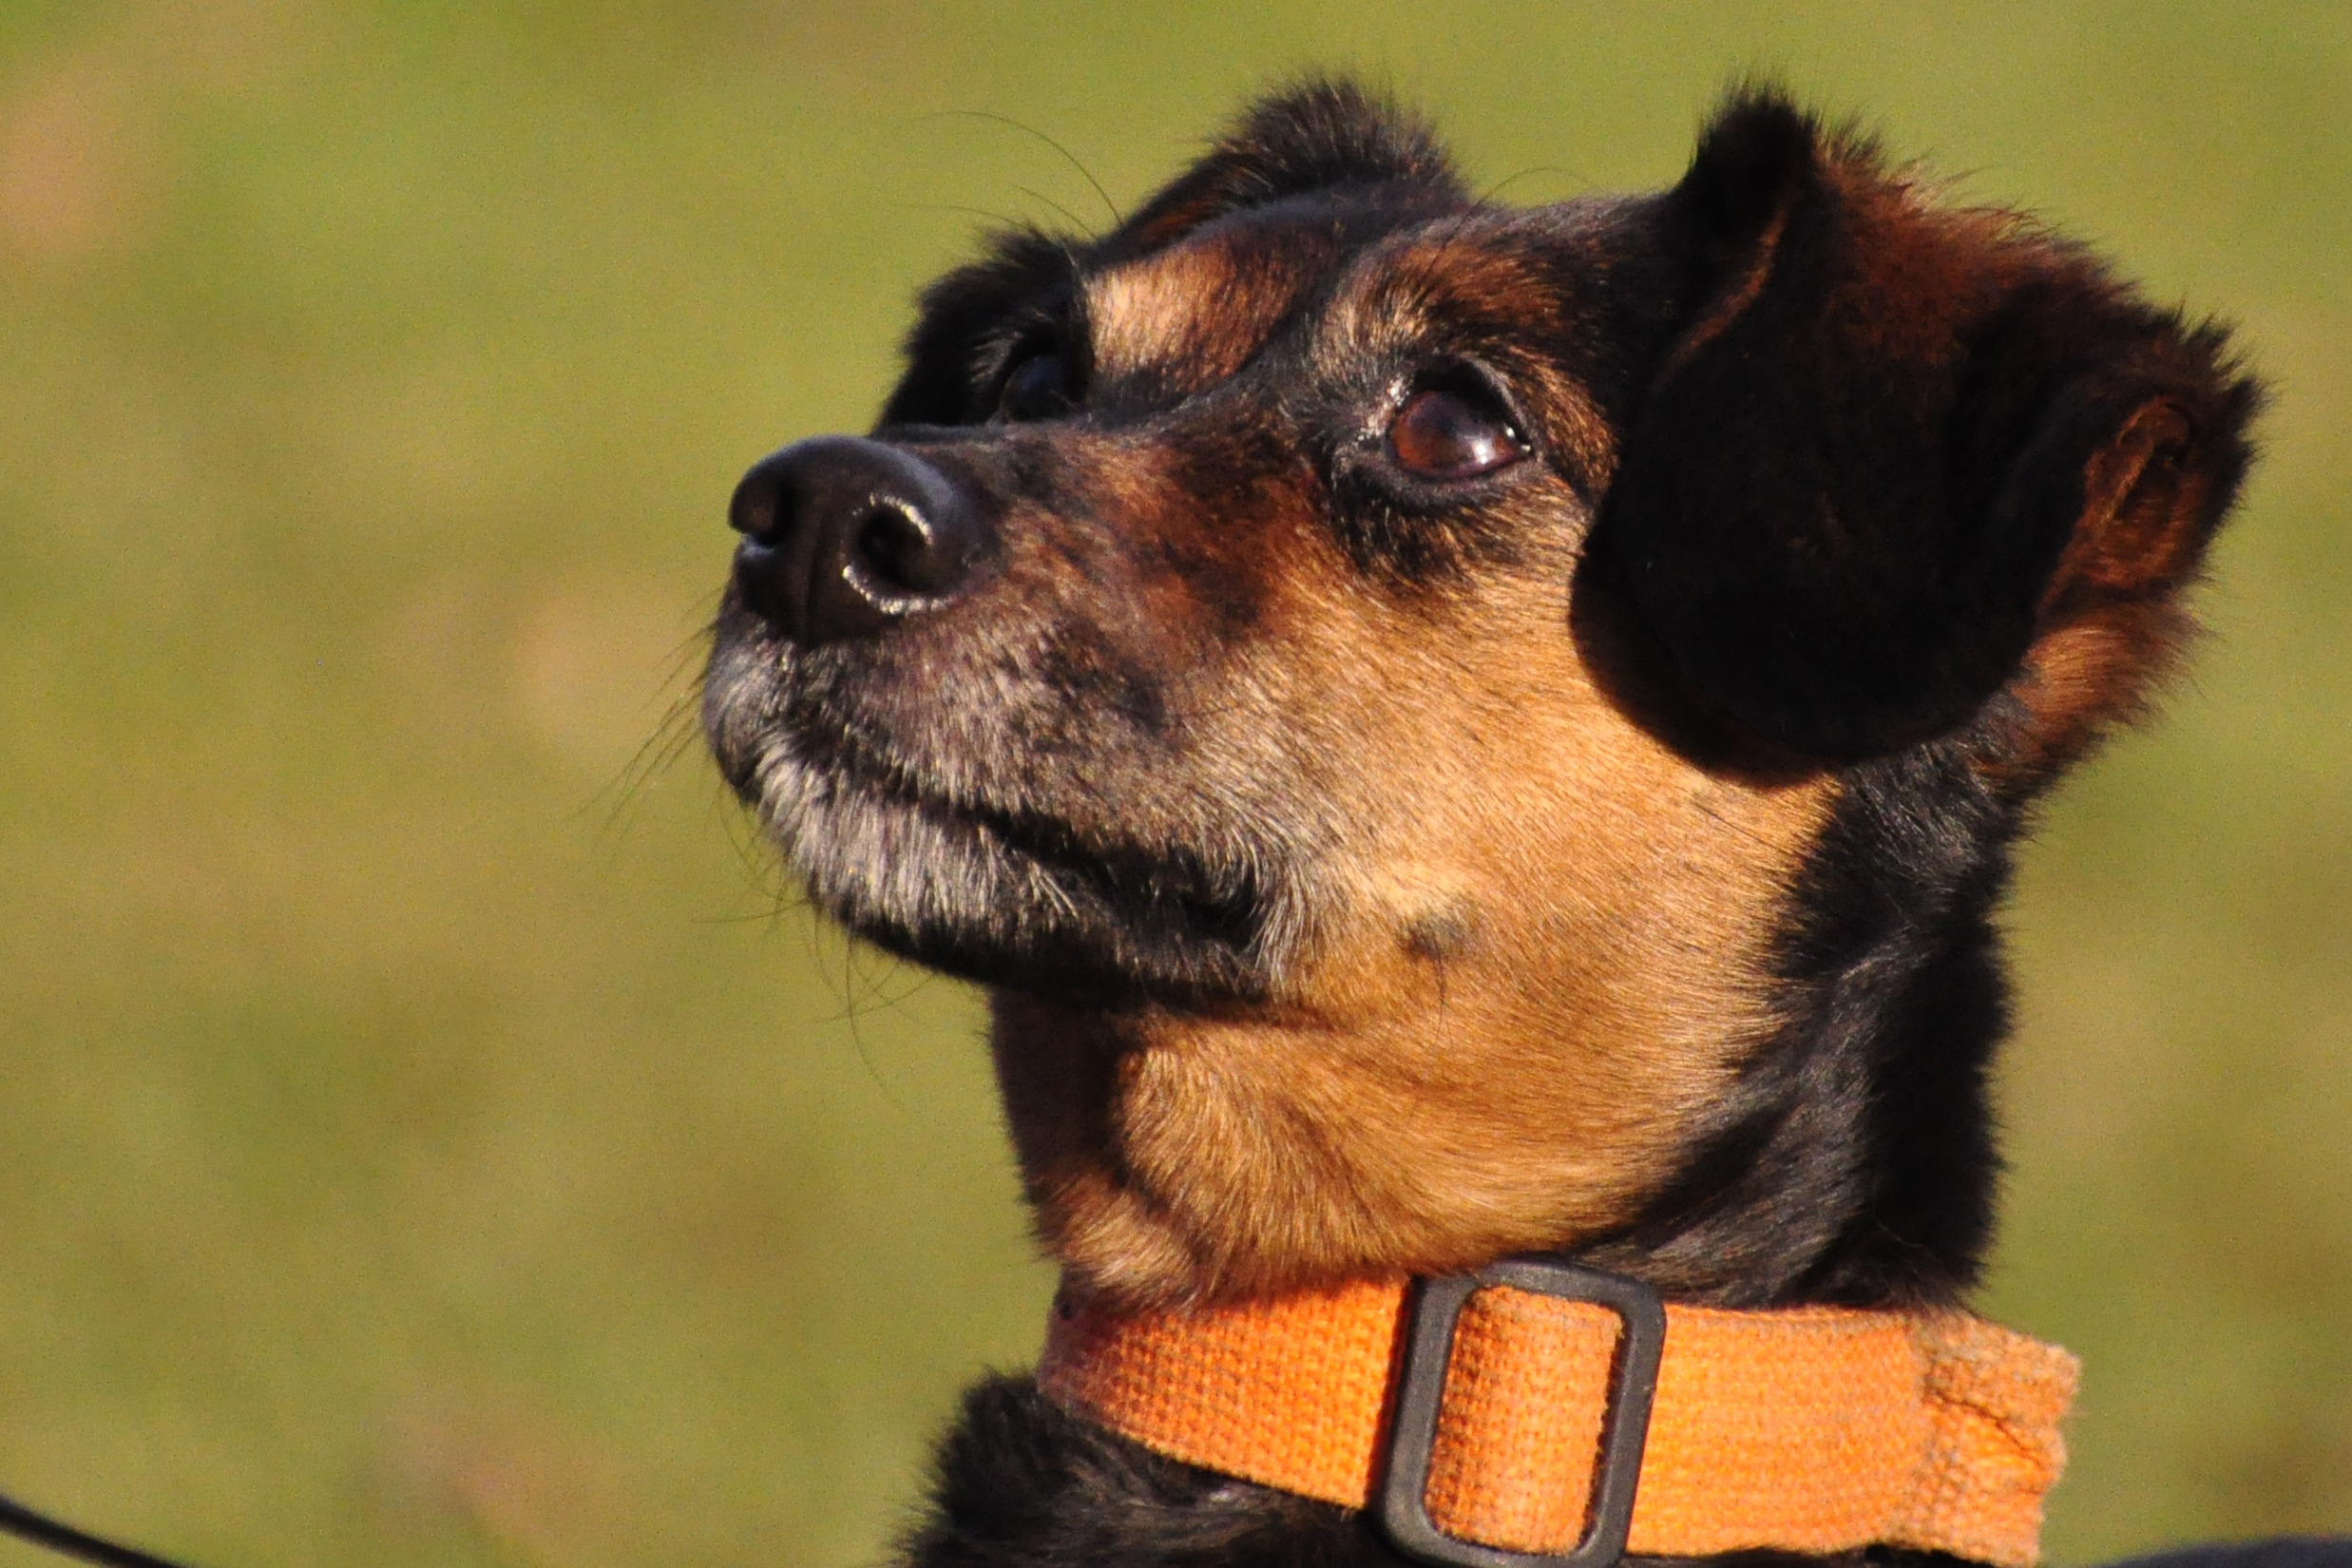
puppy, dog, animal, portrait, brown, mammal, black, face, hybrid, vertebrate, dog breed, bitch, woke up, adrift, dog like mammal, dog breed group